Floral morphology

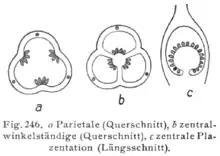
types of placentation: (a) parietal, (b) axillary and (c) central.

Floral sexuality is related to the presence or absence of the reproductive whorls: androecium and gynoecium. Flowers that have both whorls (i.e., will produce both male and female gametes) are said to be "perfect", bisexual, "monoclinous" or, more frequently, hermaphrodites, as is the case with potato flowers ("Solanum tuberosum", Solanaceae). In many other species, on the other hand, the flowers have only one reproductive whorl and are said to be "diclinate", "imperfect" or "unisexual", as is the case in mulberry ("Morus nigra", moraceae) and pumpkin ("Cucurbita maxima", cucurbitaceae). In the case that such a whorl is the androecium, the flowers are called "male" or "staminate"; while if the whorl present is the gynoecium, the flowers are called "pistillate" or "female". There are some cases in which the flower does not present any of the reproductive whorls and only shows sepals and petals. The function of these flowers is to specialize, within a group of flowers that are perfect, in attracting pollinating insects to the inflorescence. Such flowers, called "neutral" or "asexual", are usually arranged on the periphery of the inflorescence and can be observed, for example, in many species of the compositae family, such as the daisy ("Bellis perennis") or sunflower ("Helianthus annuus").